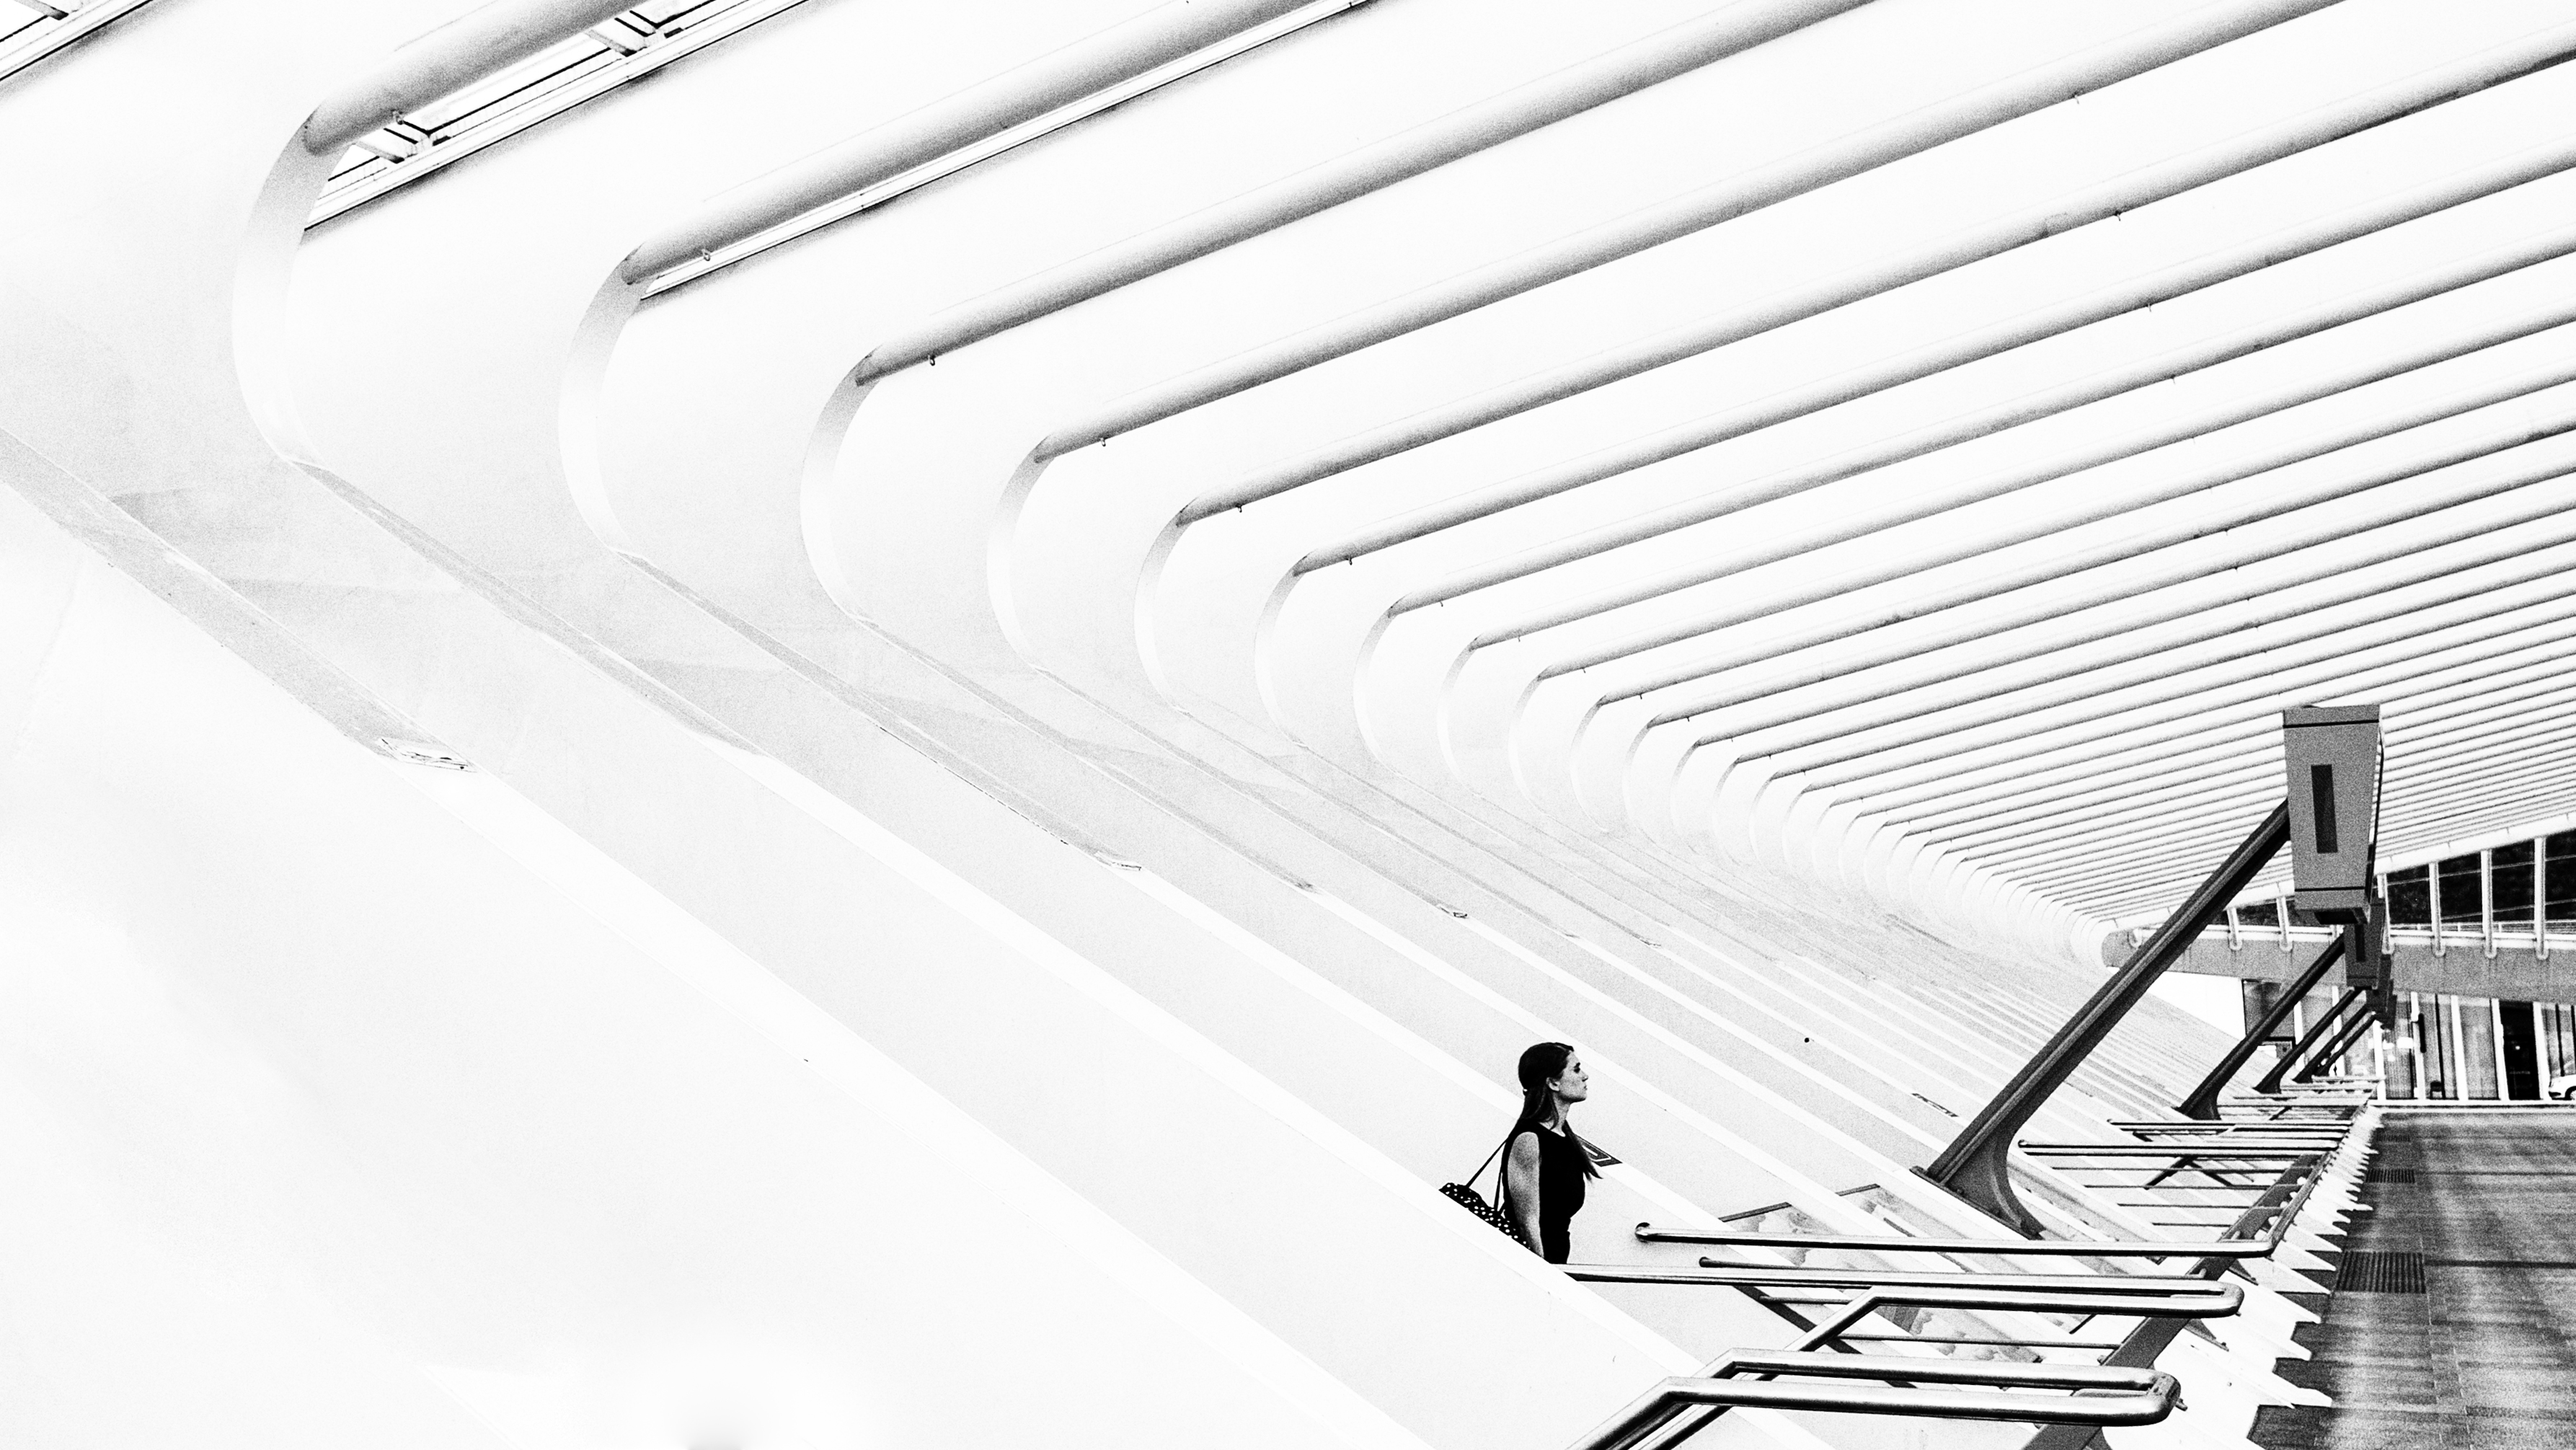
black and white, street, line, monochrome, bw, sketch, drawing, strassenfotografie, architektur, calatrava, liege, monochrome photography